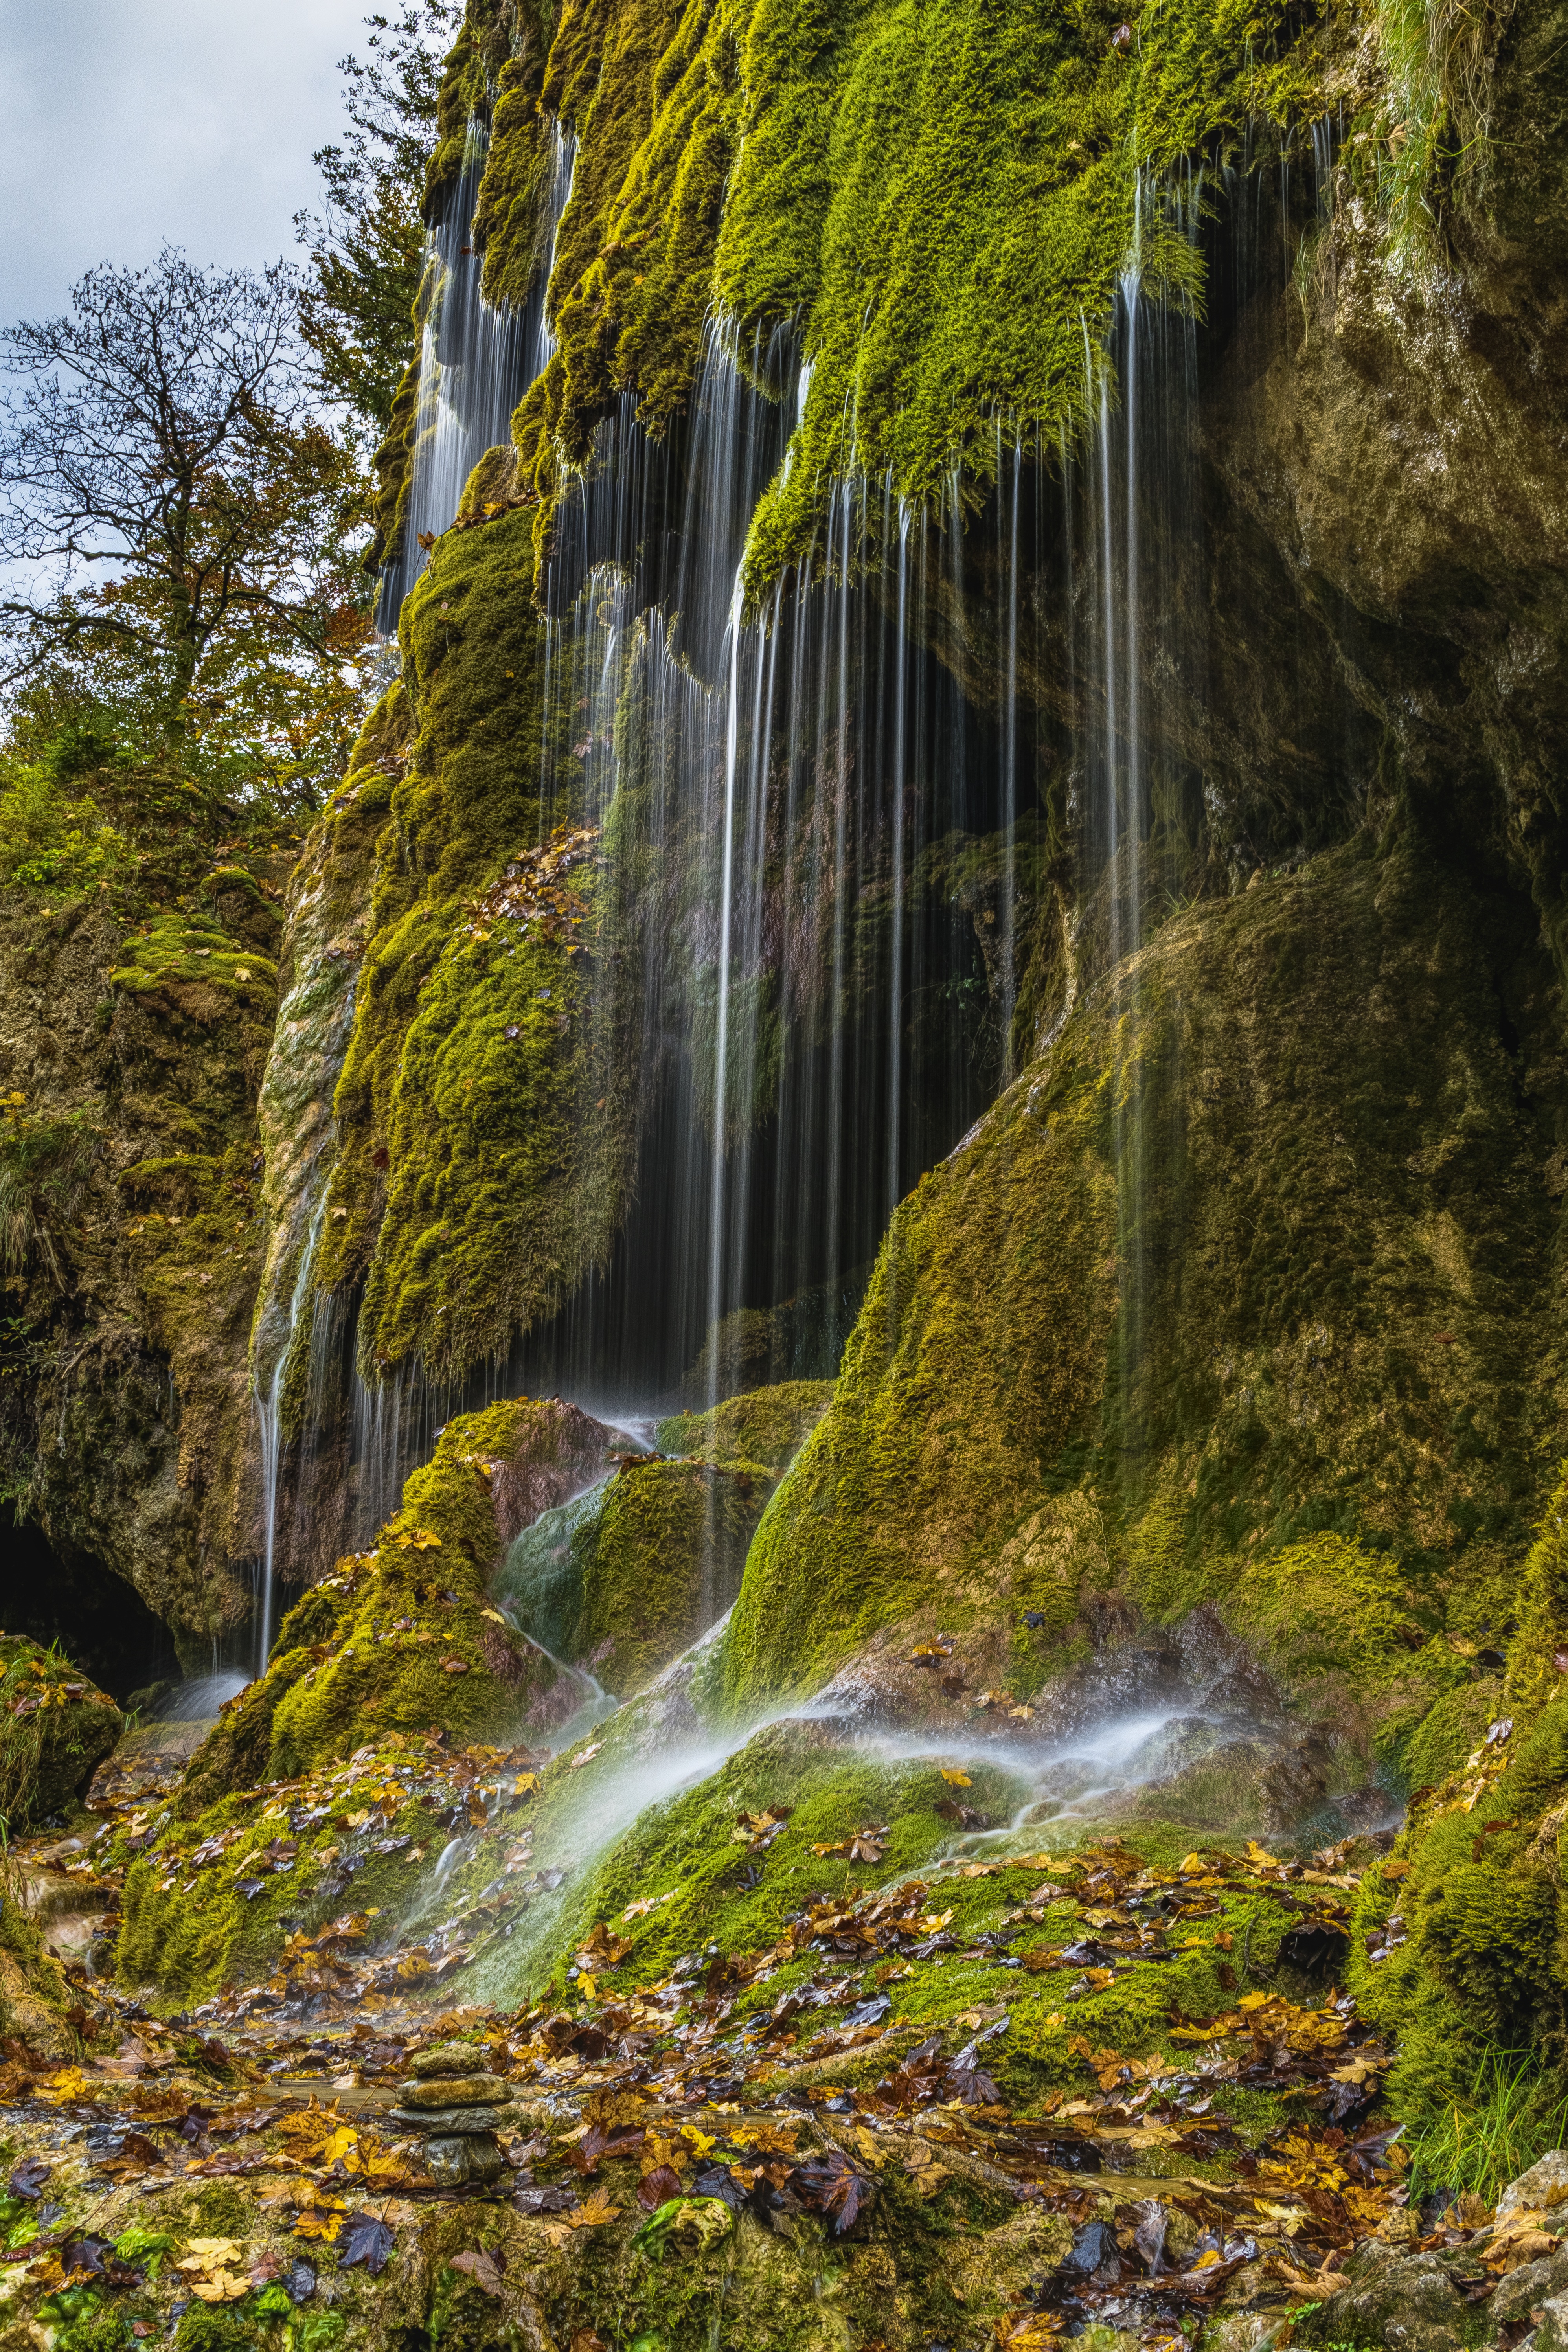
waterfall, water, nature, vegetation, body of water, nature reserve, leaf, watercourse, stream, water feature, chute, tree, water resources, moss, old growth forest, landscape, creek, biome, state park, rainforest, wasserfall, forest, non vascular land plant, woodland, arroyo, river, autumn, plant, grass, ravine, computer wallpaper, rock